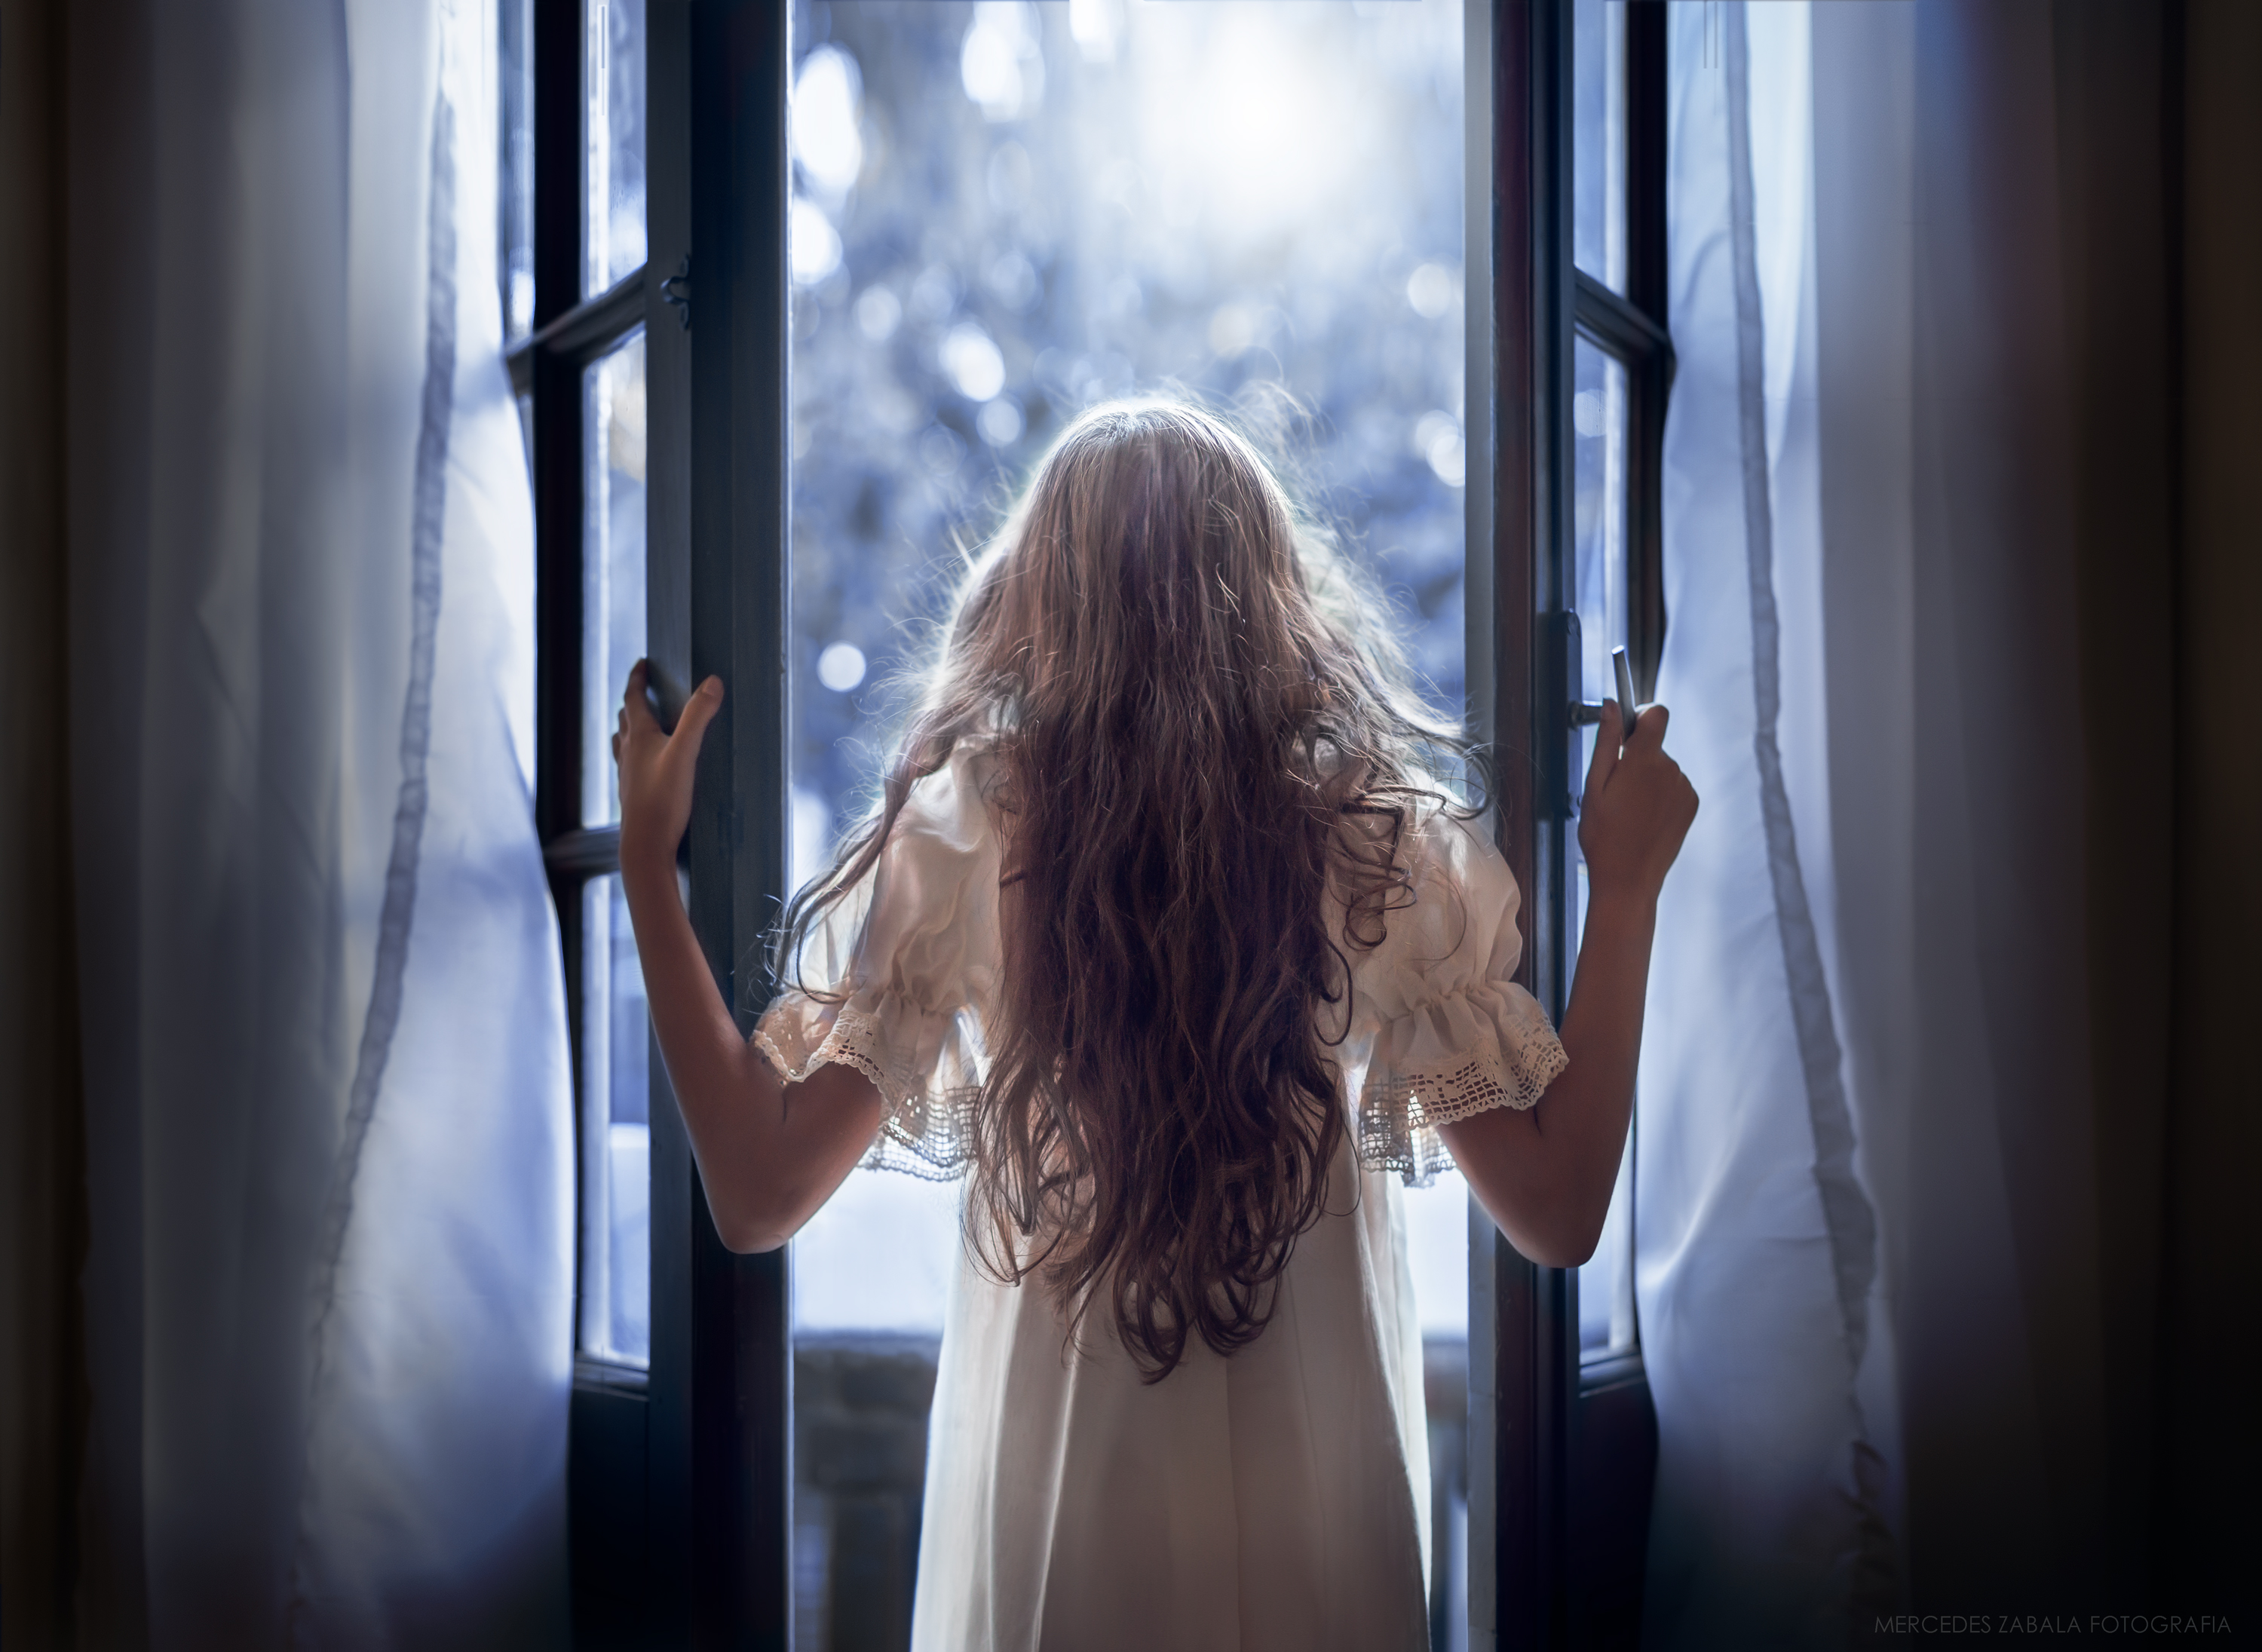
women, lady, model, person, photography, wallpaper, clothing, hand, arm, window, plant, flash photography, gesture, sunlight, curtain, tree, long hair, happy, event, fun, backlighting, electric blue, entertainment, blond, glass, darkness, brown hair, performing arts, performance, room, reflection, shadow, visual arts, performance art, forest, Transparent material, daylighting